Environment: real
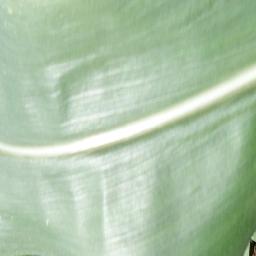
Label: healthy